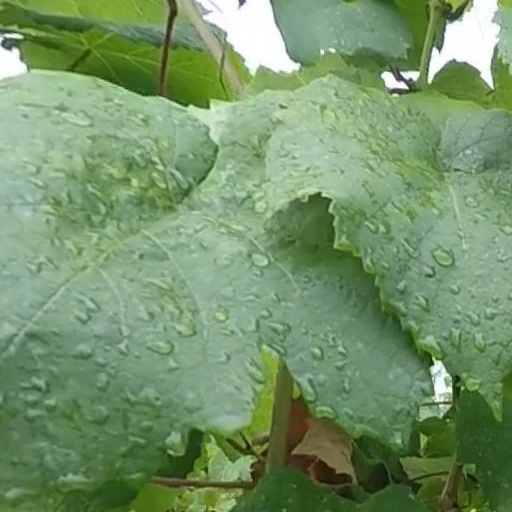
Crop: grape